Fifty bani

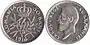
50 bani coin from 1914

A fifty-bani coin was not included in Romania's first set of decimal coins, minted in 1867 in Birmingham, England. The denomination was introduced in 1873 as a coin of 18mm diameter and weighing 2.5g. It was 83.5% silver and 16.5% copper. The obverse featured the Romanian crown and the date underneath, within a wreath of laurel and oak branches. Below the wreath was the name "STERN" of the engraver, and at the top of the coin was the mintmark of the mint in Brussels, Belgium, where it was struck. The mintmark was the portrait of Brussels' patron saint, Saint Michael. The reverse had the name of the country and the denomination within a smaller wreath of the same appearance. In 1873 4.81 million of the coin were issued. The only other year of mintage was 1876 with 2,116,980 from the same mint. The coin was known in the Romanian region of Moldavia (now the nation of Moldova) as a "Dutcă", after silver coins of Poland and Russia which circulated in Romania. In the region of Walachia, it was known as a "băncutjă".